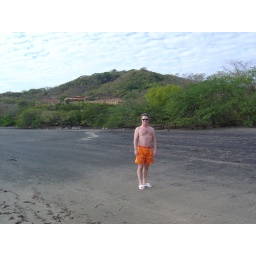
Troy at the black sand beach in Costa Rica